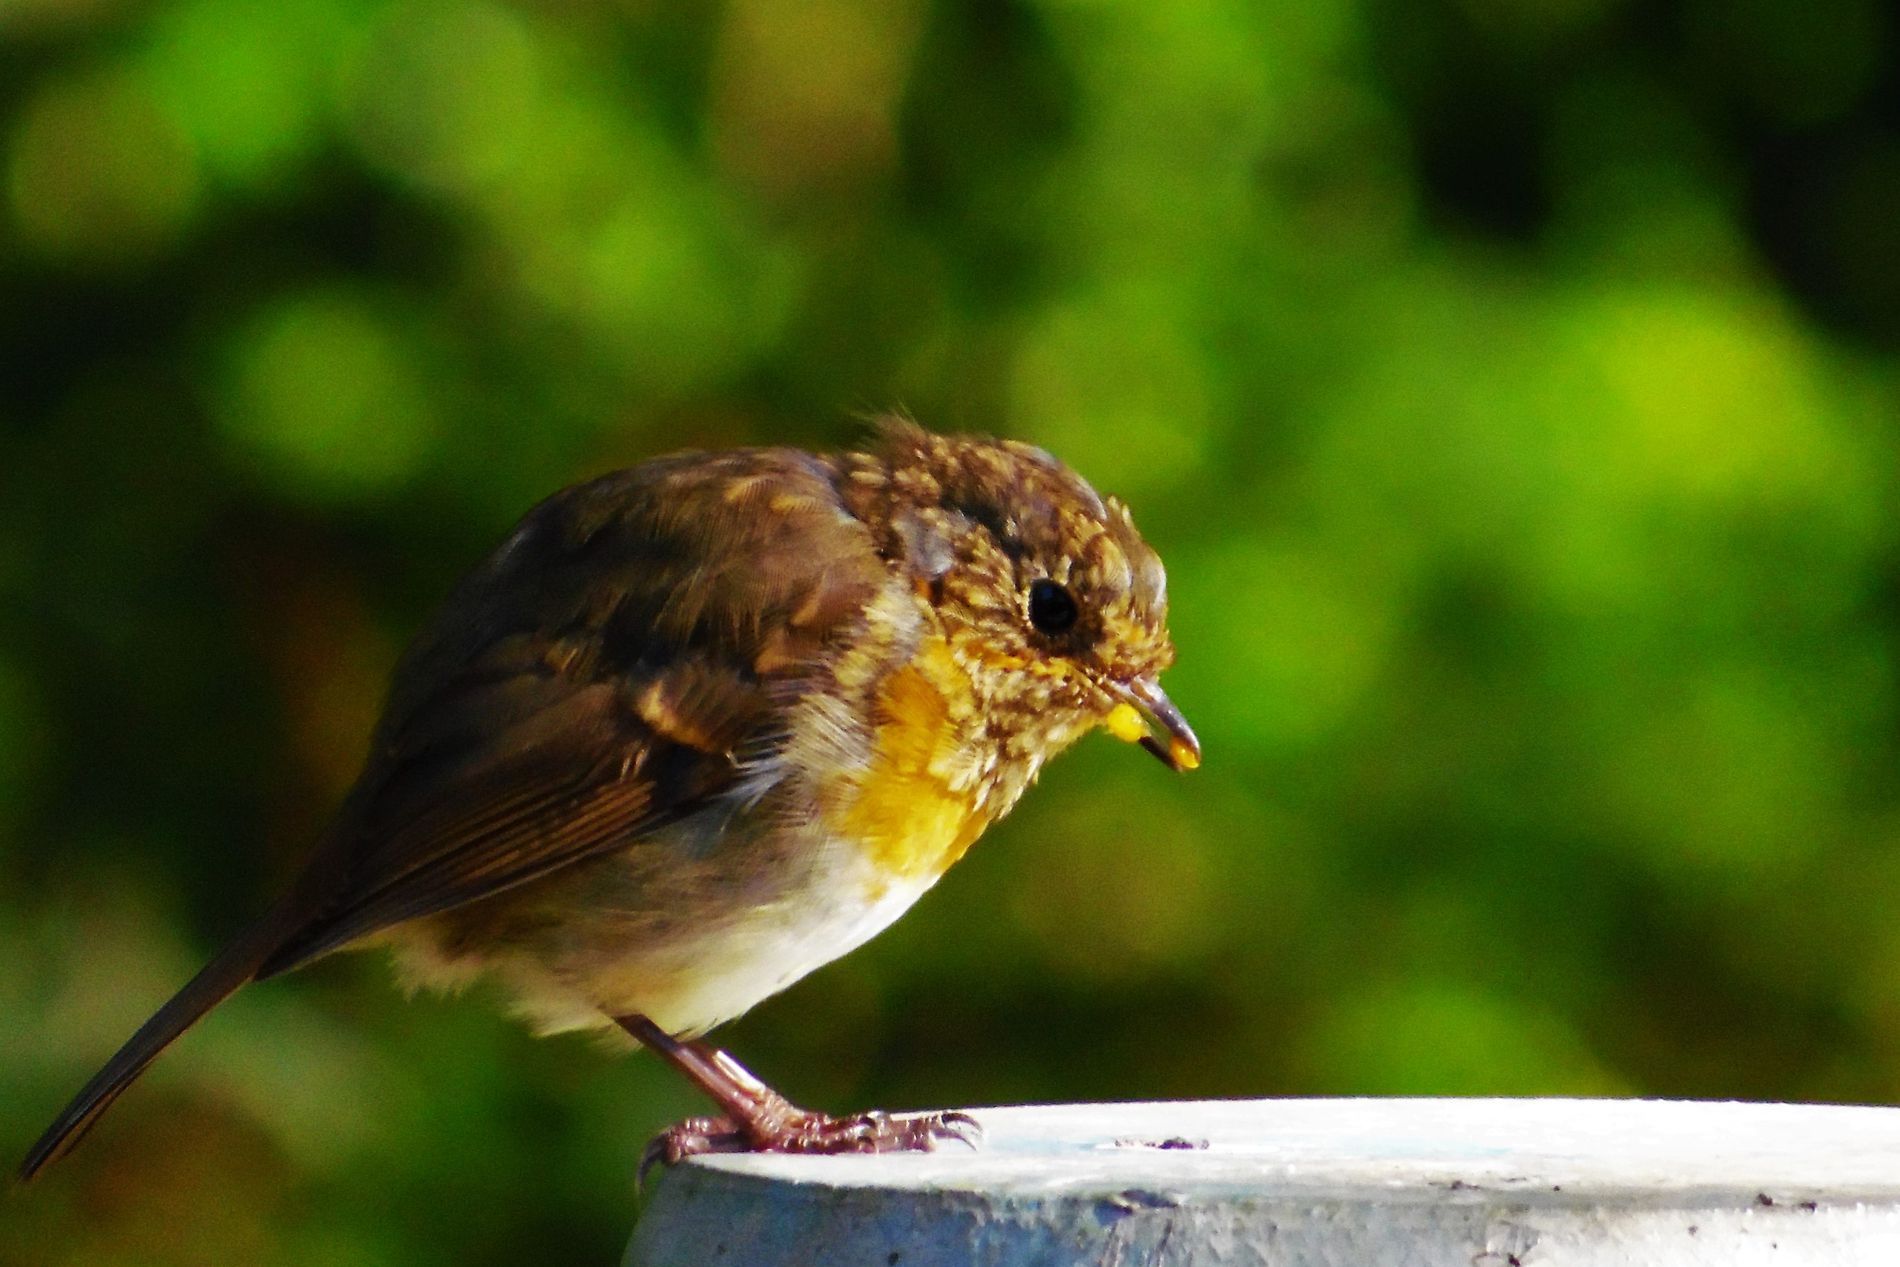
bird in Nature
A small Finch with warm brown feathers standing on a white block, with a blurred green background creates a peaceful and natural scene.
A close-up shot is taken at eye level and captures a small bird standing peacefully on a white block with a greenish natural background color. The atmosphere gives the feel of nature and calm.
Labels: Animal, Bird, Robin, Beak, Finch, Anthus, Blackbird, Wren, Block, Nature, Blurred Background, nature
Camera: SAMSUNG SAMSUNG WB1100F/WB1101F/WB1102F
Aperture: F5.9
Exposure: 1/197 sec
ISO: 400
Focal length: 157.5 mm